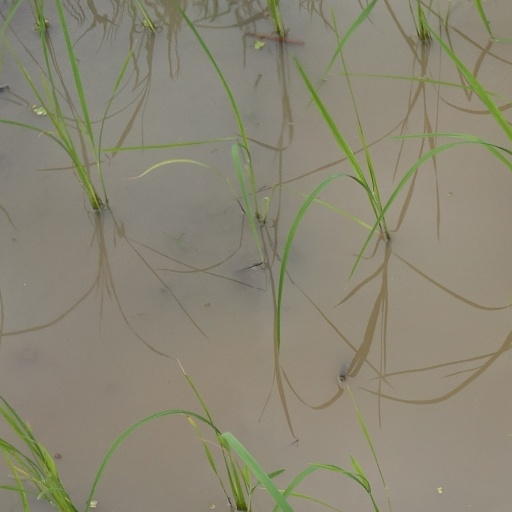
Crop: rice